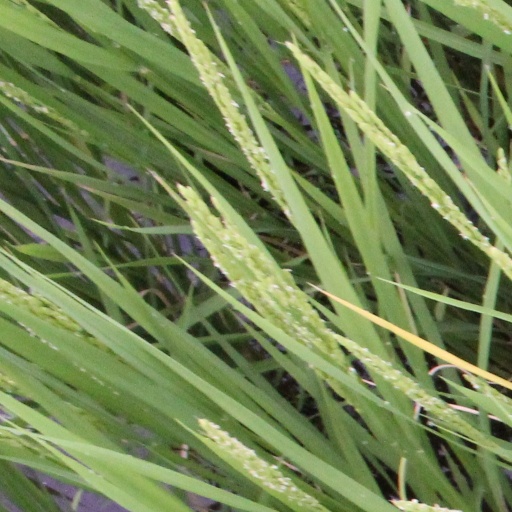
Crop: rice